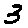
Label: 3